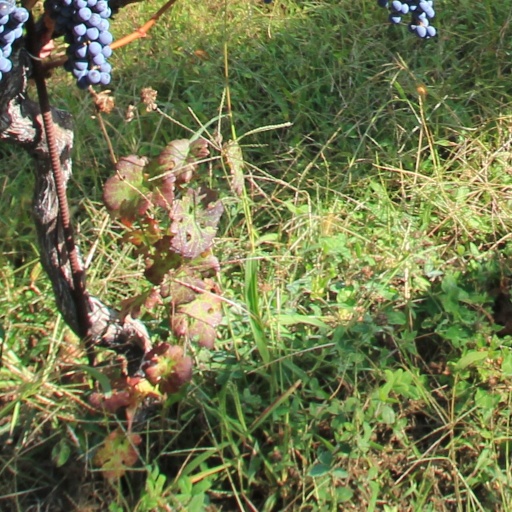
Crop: grape